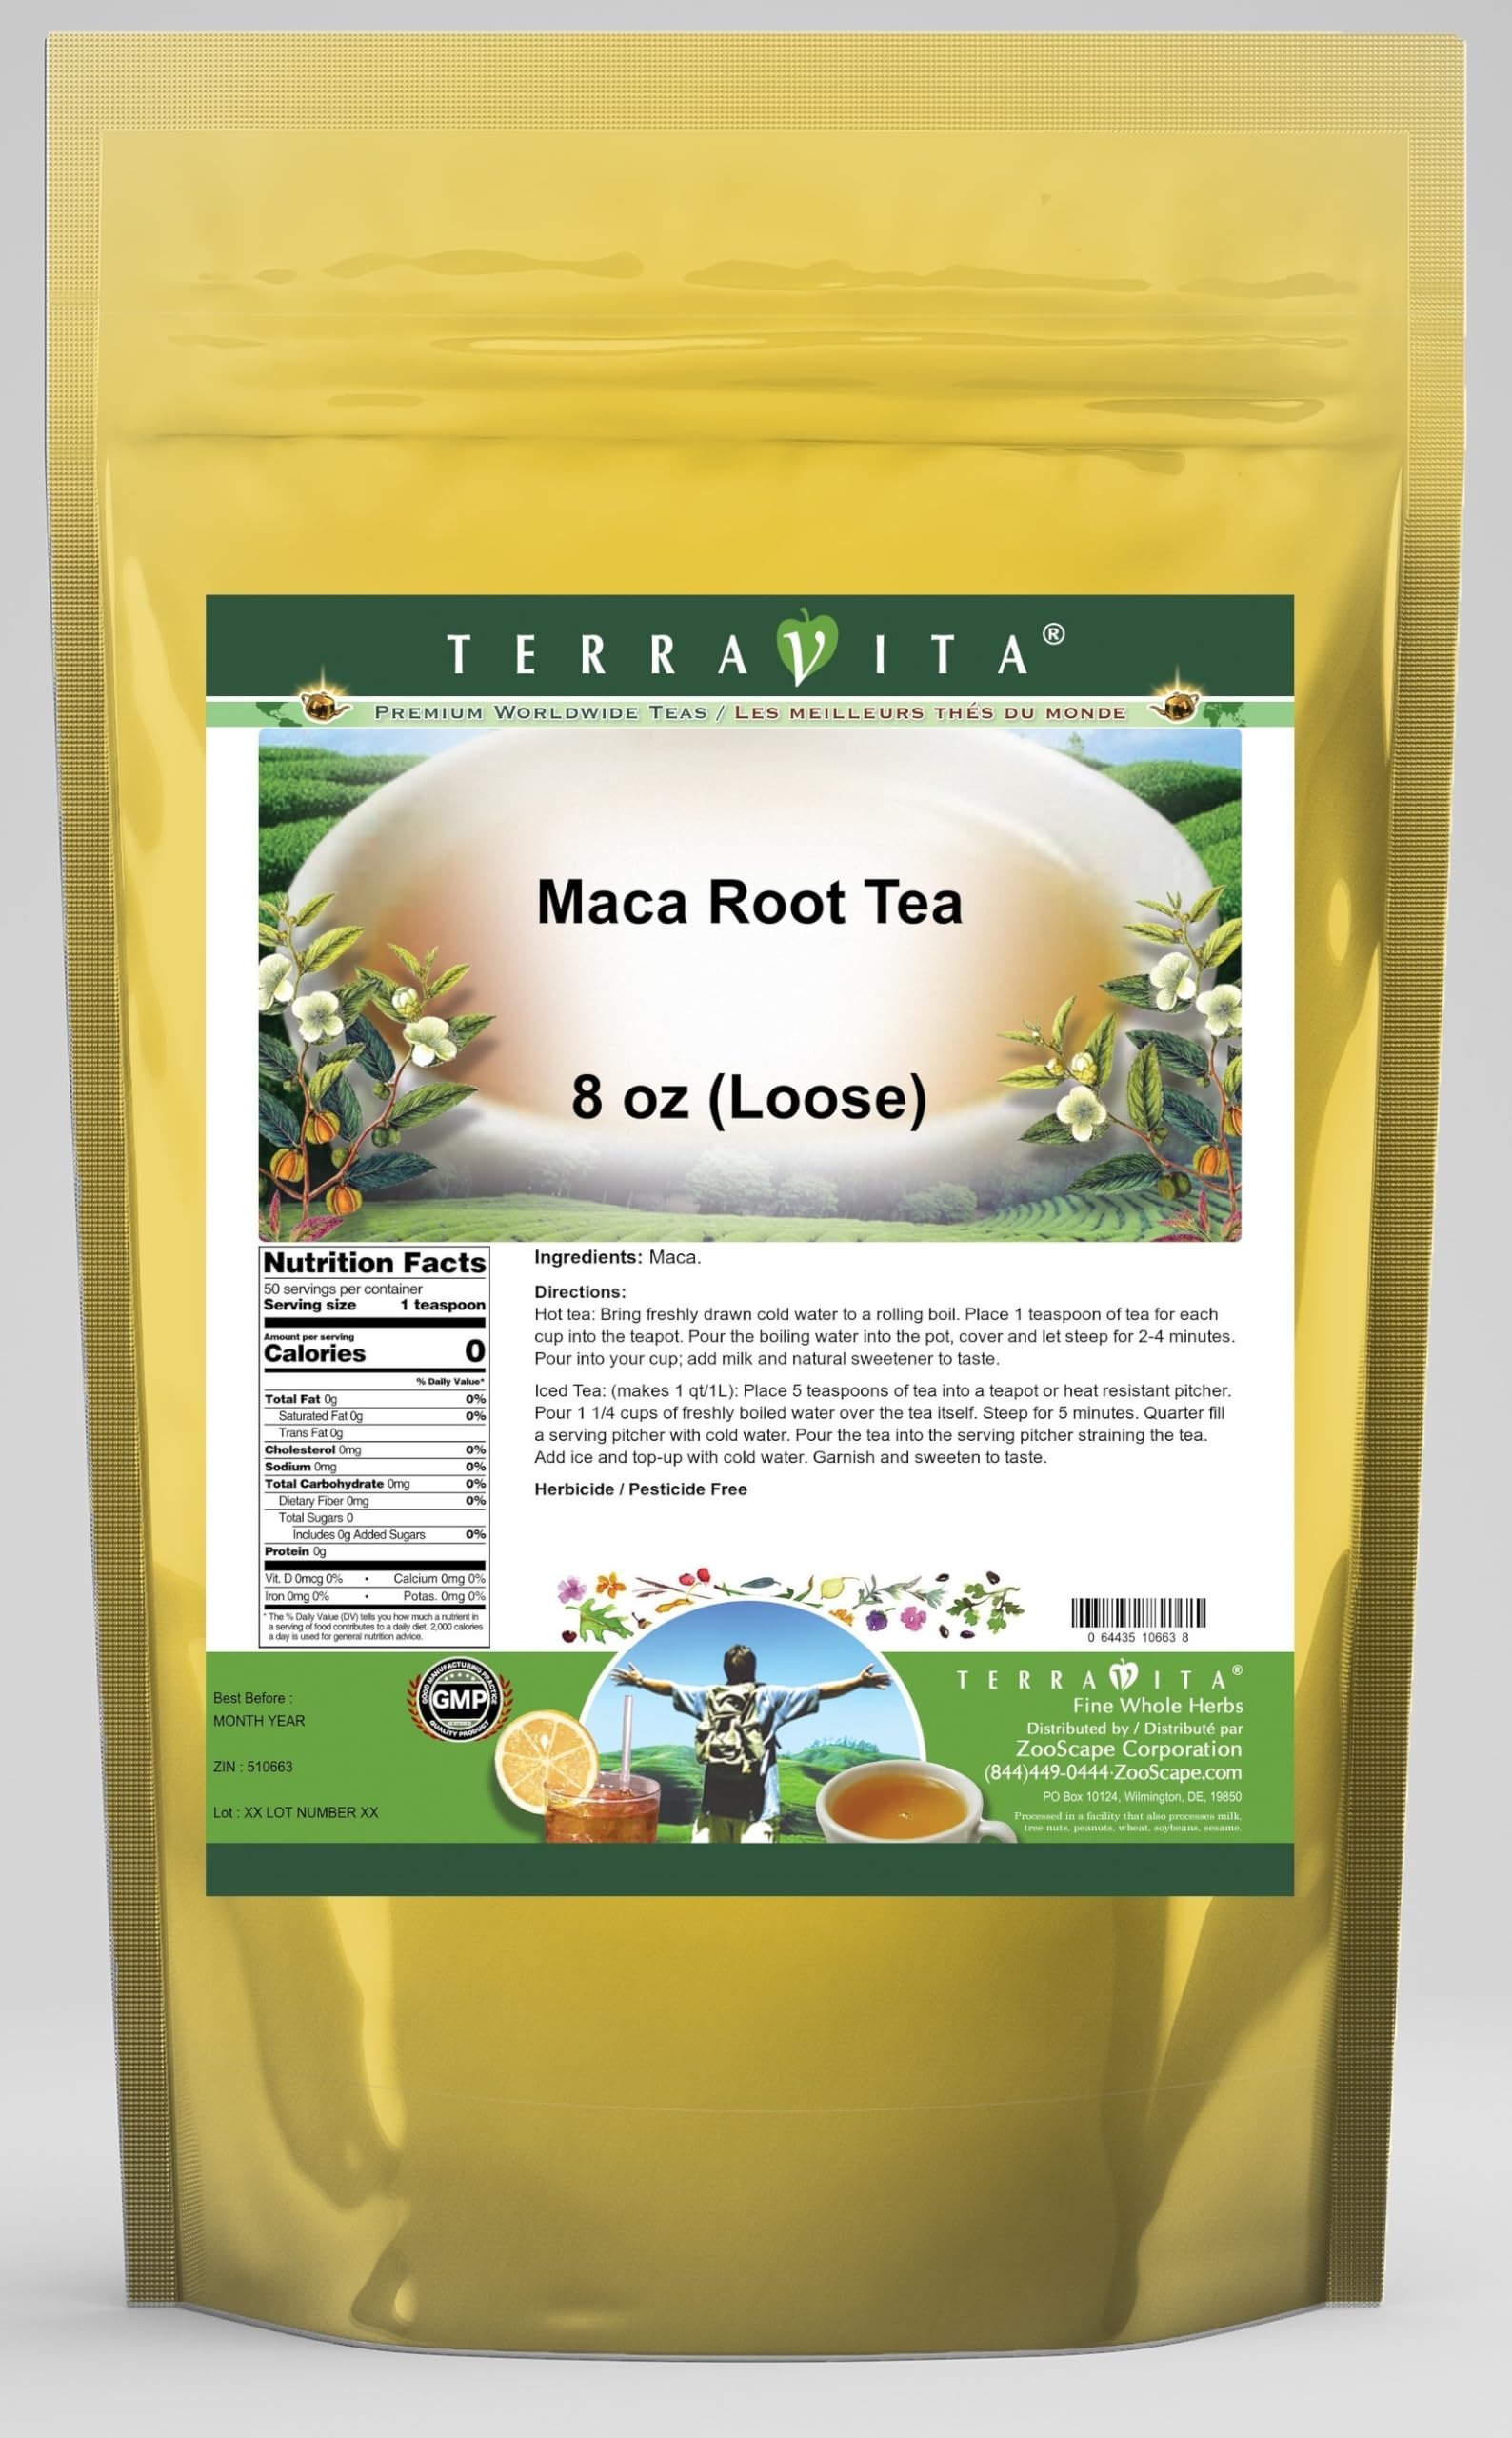
Item Name: Maca Root Tea (Loose) (8 oz, ZIN: 510663) - 2 Pack
Bullet Point 1: Maca Root Tea (Loose) (8 oz, ZIN: 510663)
Bullet Point 2: No fillers.
Bullet Point 3: Manufacturer: TerraVita
Bullet Point 4: Size: 8 oz
Bullet Point 5: Loose Leaf Herbal Tea - Packed in a convenient upright pouch!
Product Description: Maca Root Tea (Loose) (8 oz, ZIN: 510663)<BR><BR>Packaged in the United States in a GMP certified facility (Good Manufacturing Practice).<BR><BR>No fillers.<BR><BR>Manufacturer: TerraVita<BR><BR>Size: 8 oz<BR><BR>Loose Leaf Herbal Tea - Packed in a convenient upright pouch!<BR><BR>Ingredients: Maca
Value: 16.0
Unit: Ounce

Price: 63.84